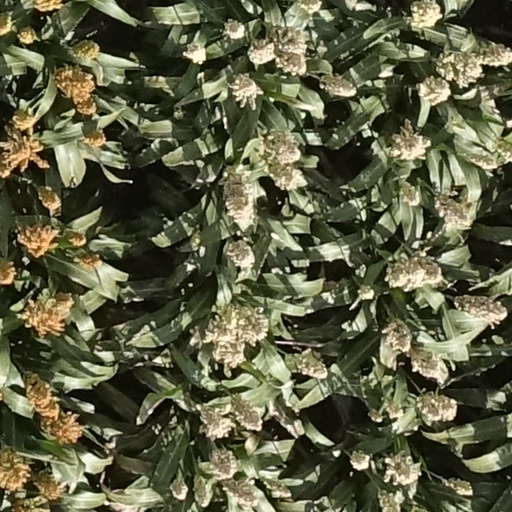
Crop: sorghum